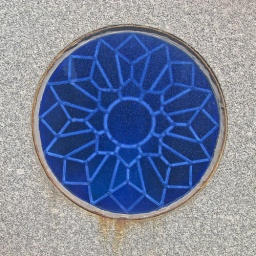
The round stained glass window of a tomb in Recoleta Cemetery in Buenos Aires, Argentina.